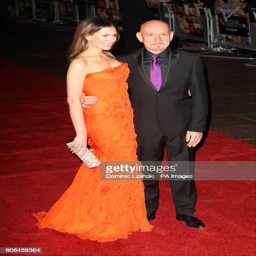
actors arriving for the premiere of science fiction book